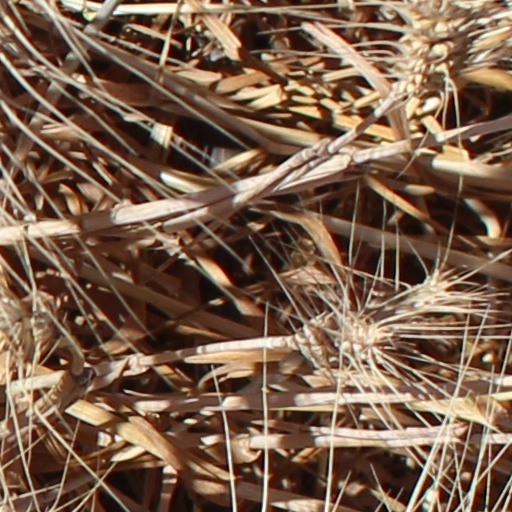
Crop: wheat